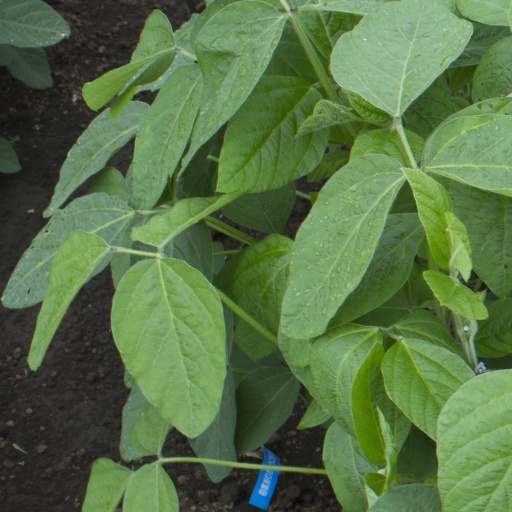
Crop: soybean